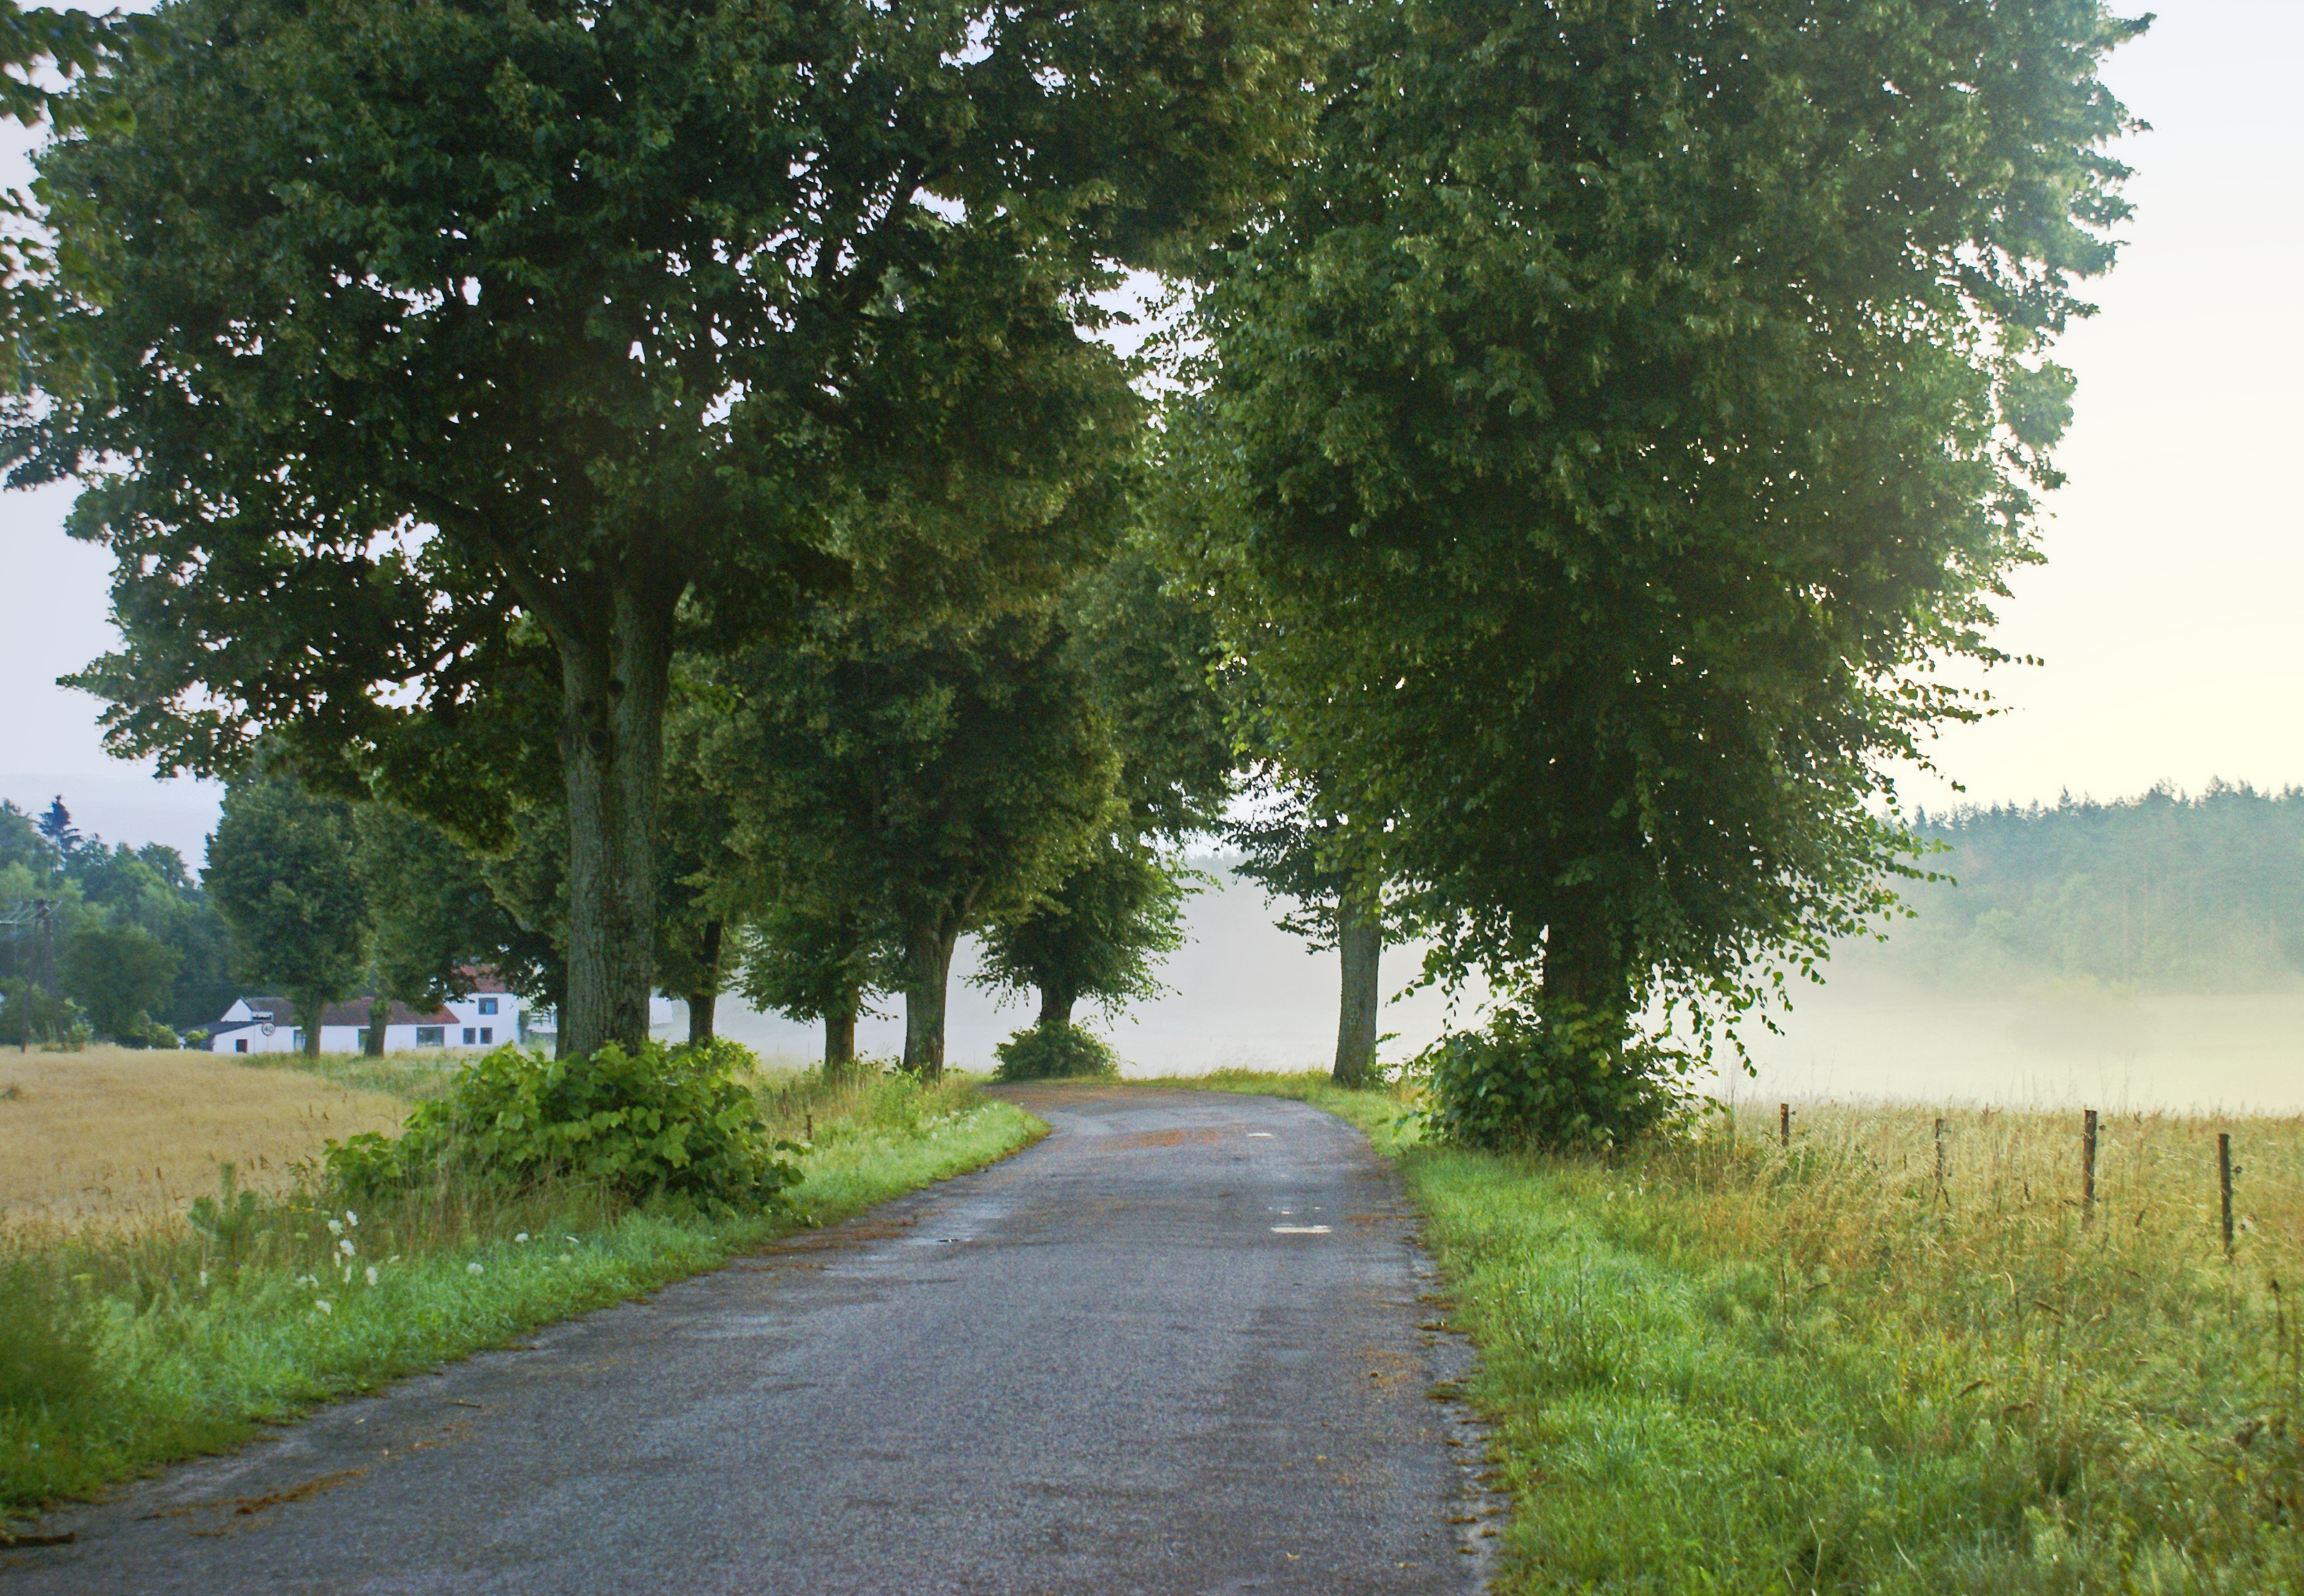
tree, plant, road, morning, infrastructure, shrub, poland, way, the fog, masuria, zawady eckie, rural area, residential area, woody plant, land plant, land lot